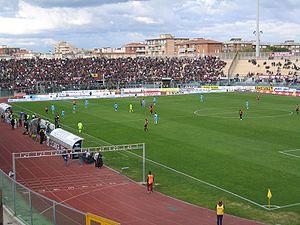
Le Stadio Armando-Picchi est un stade de football situé dans la ville de Livourne, en Toscane, dans lequel évolue le club italien de football de l'AS Livourne Calcio.